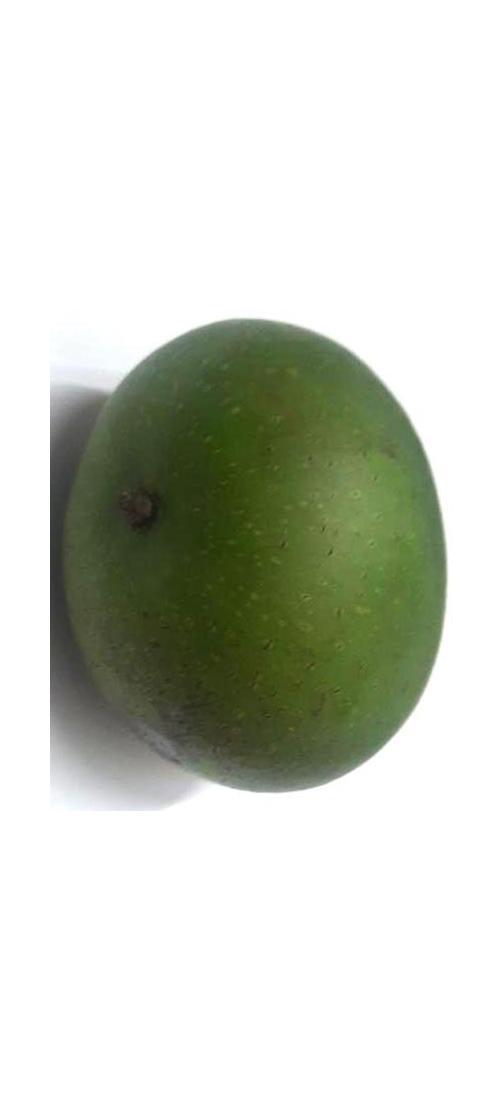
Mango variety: Ashshina Zhinuk